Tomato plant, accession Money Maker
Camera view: bottom (45 deg); turntable rotation: 30 degrees
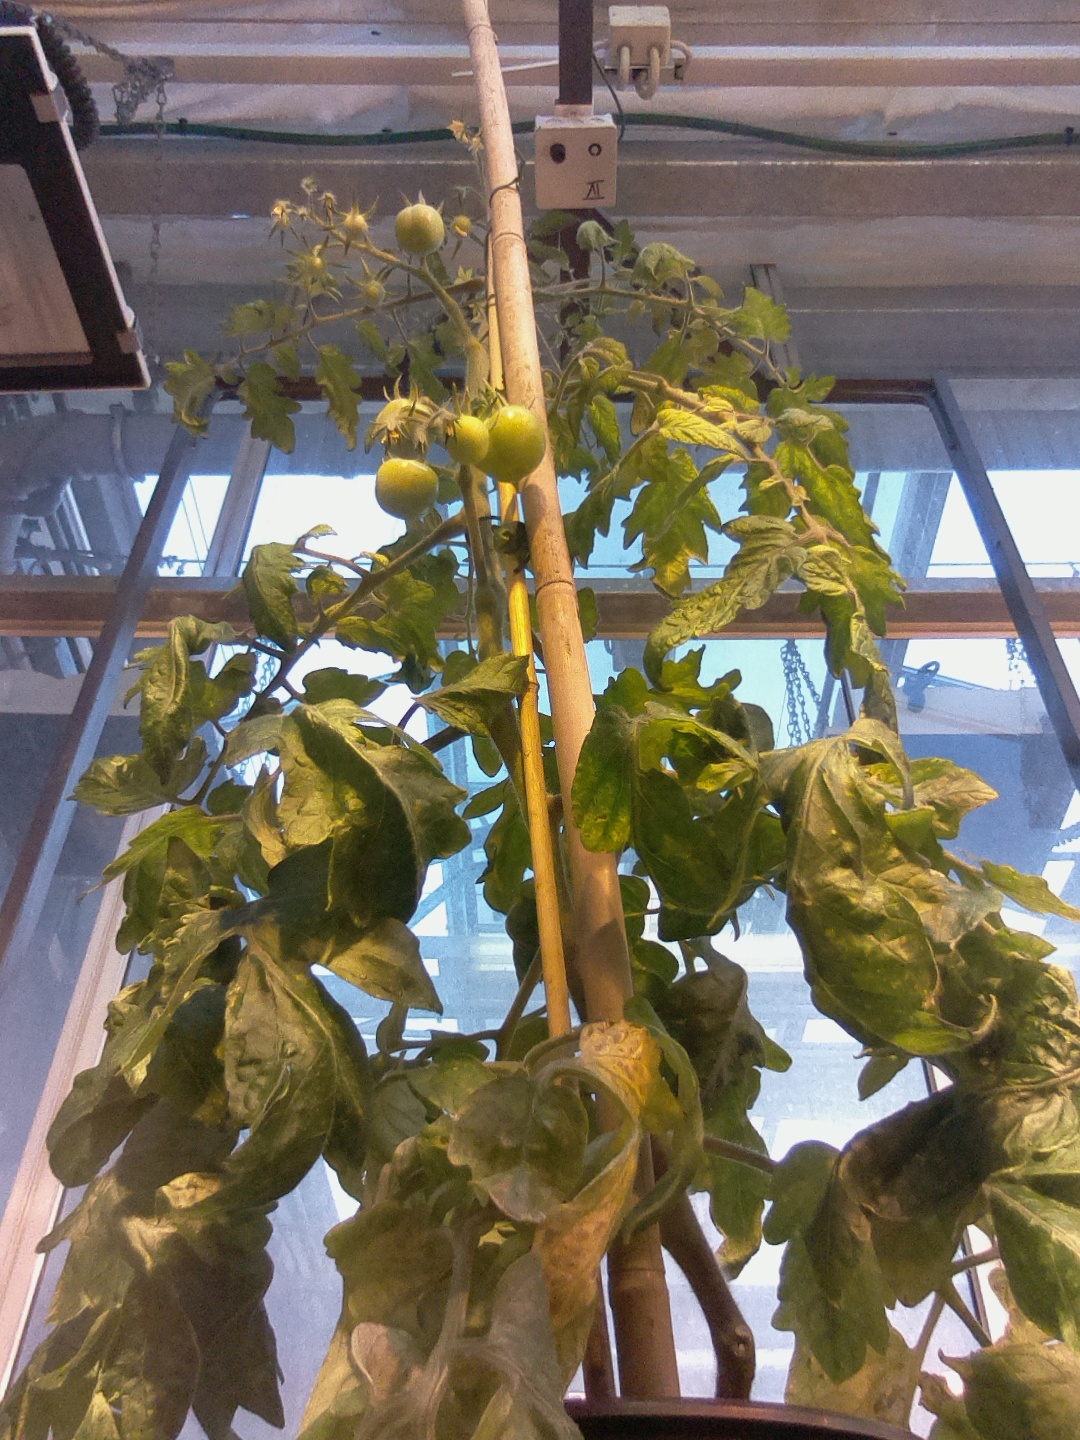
BBCH growth stage 75: 50%-60% of final fruit size